Fez (hat)

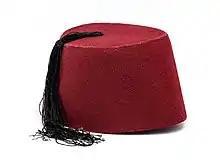
A fez

The fez, also called tarboosh/tarboush, is a felt headdress in the shape of a short, cylindrical, peakless hat, usually red, typically with a black tassel attached to the top. The name "fez" may refer to the Moroccan city of Fez, where the dye to color the hat was extracted from crimson berries. However, its origins are disputed.